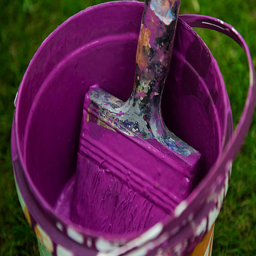
paint brush in a bucket